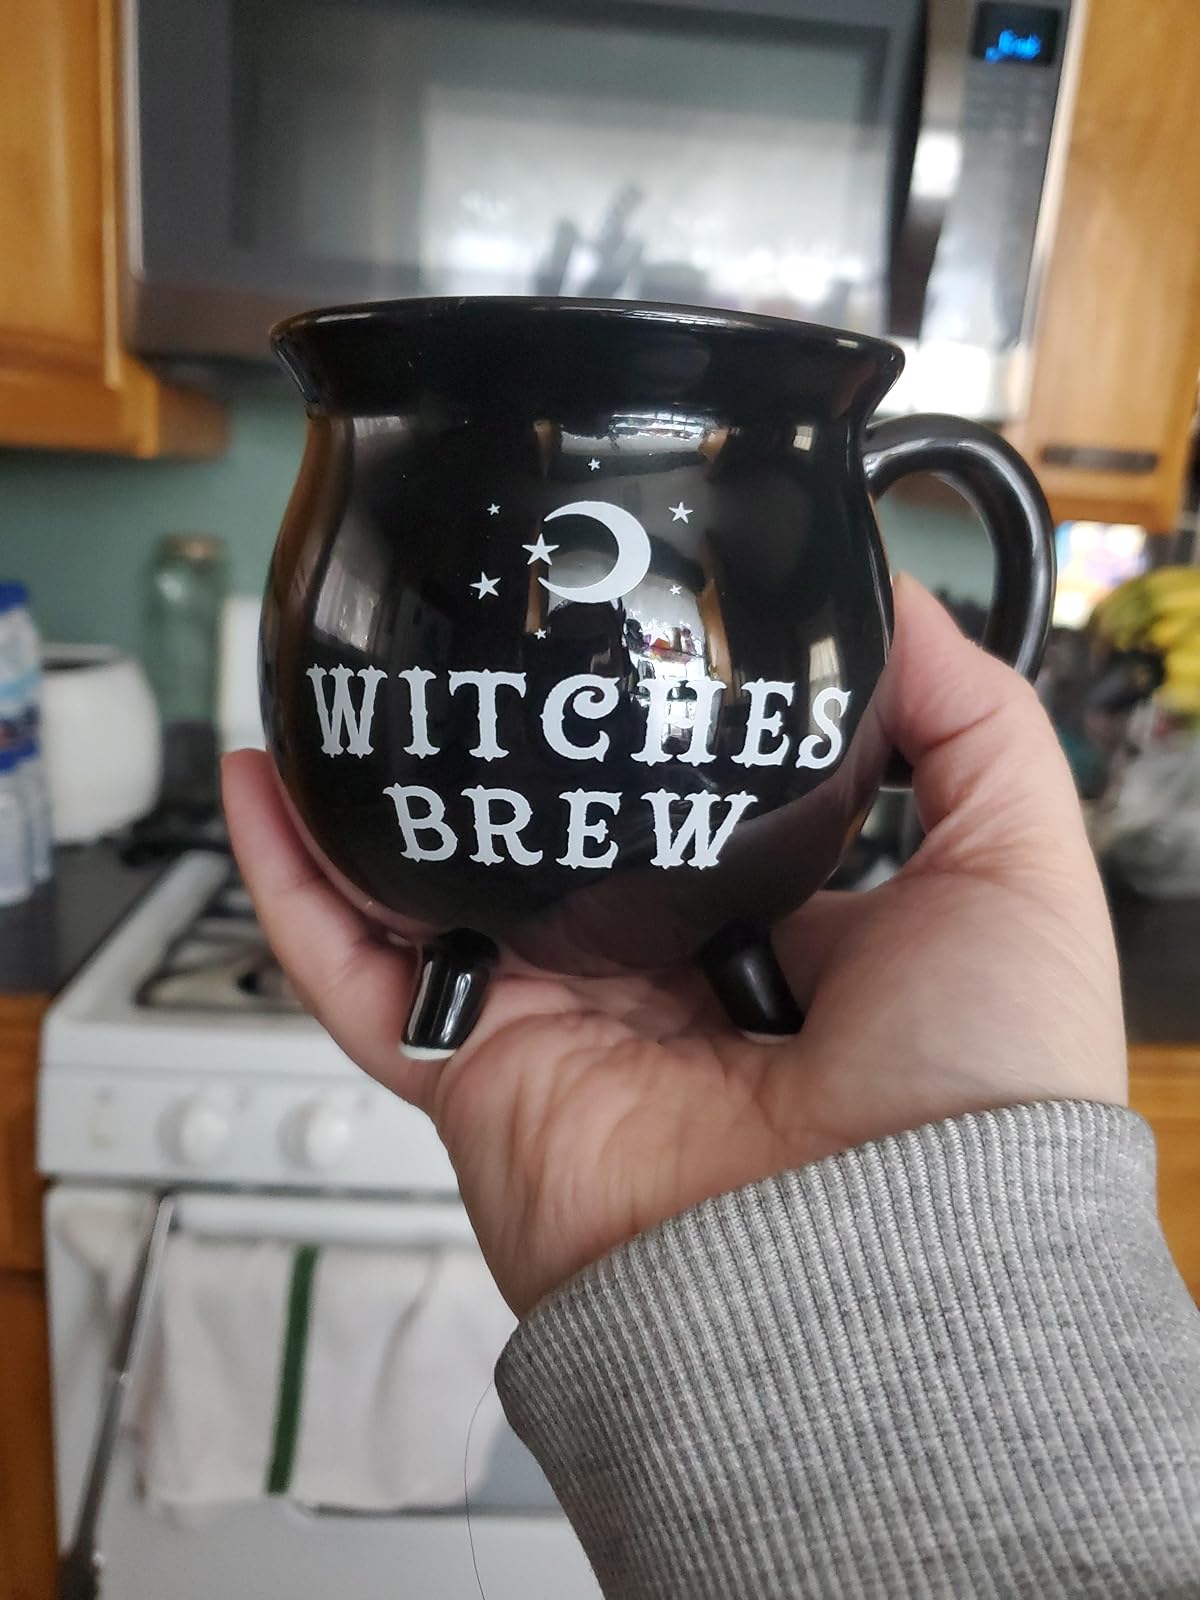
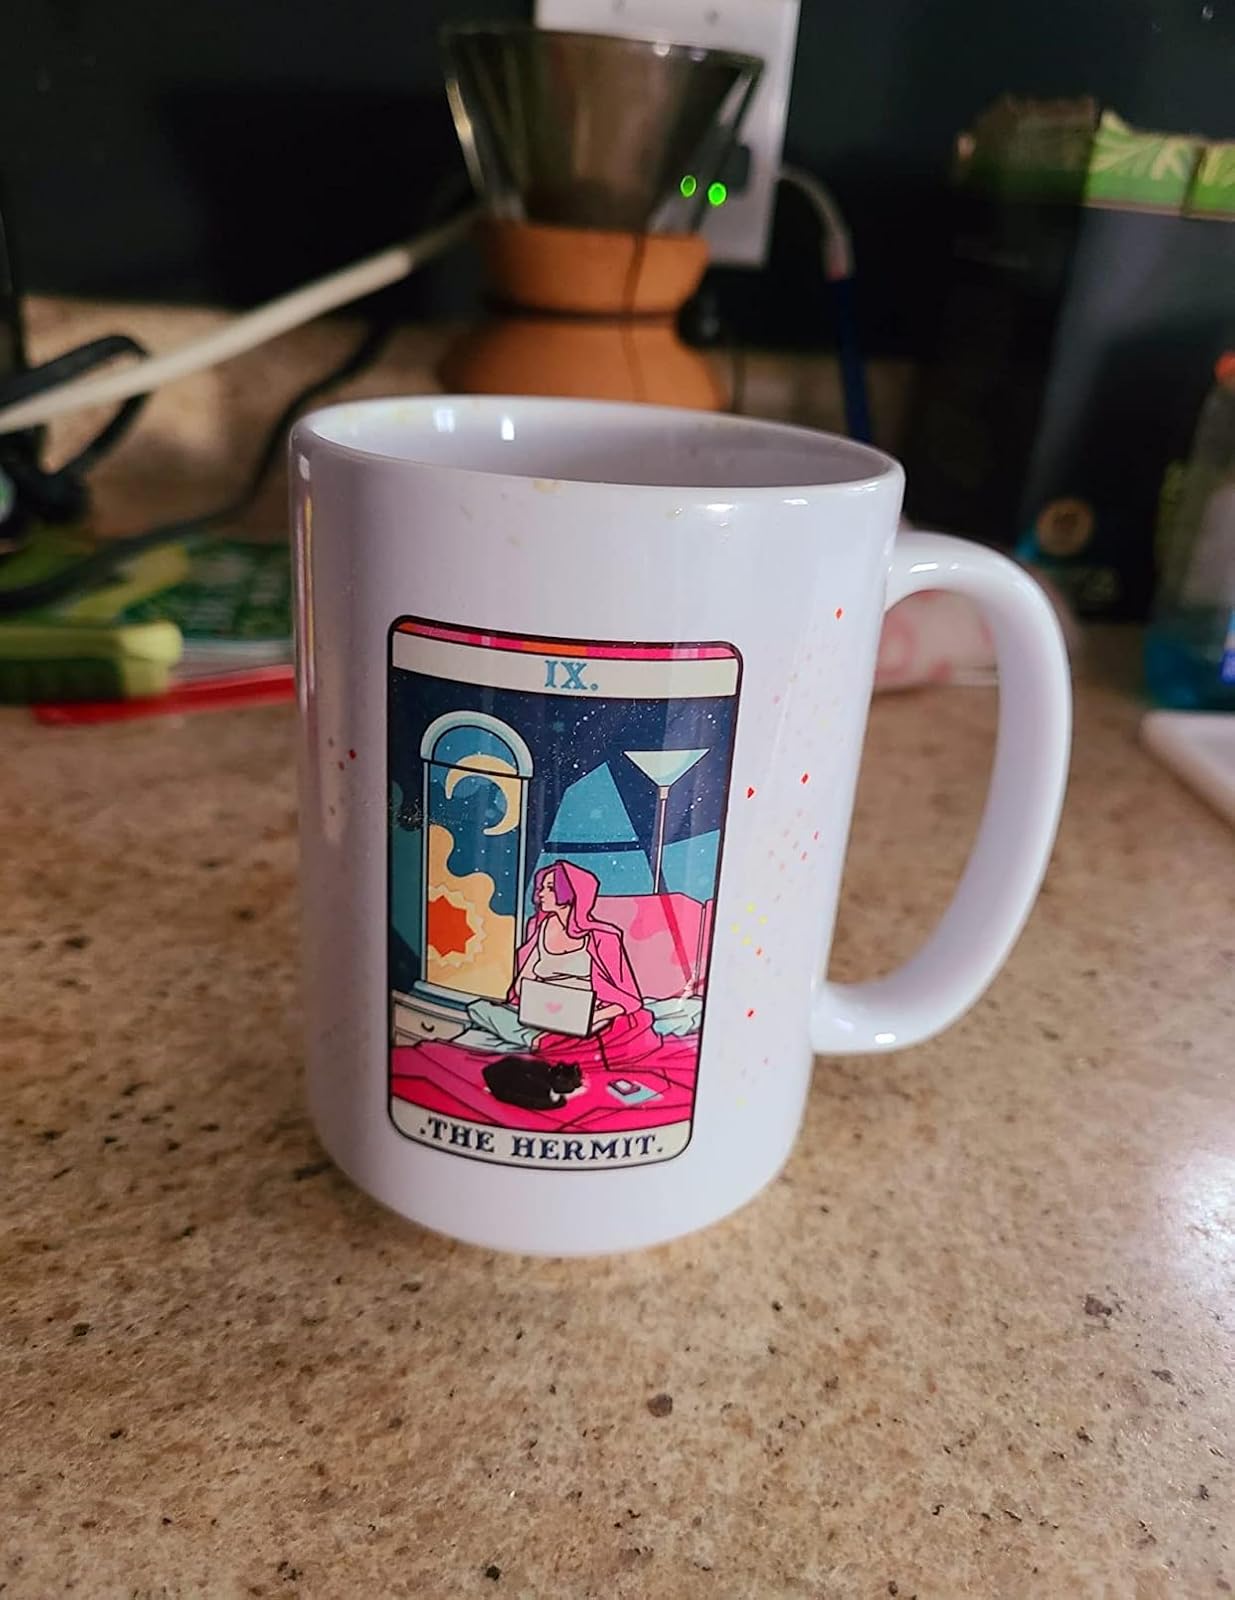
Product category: items_mug
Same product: no